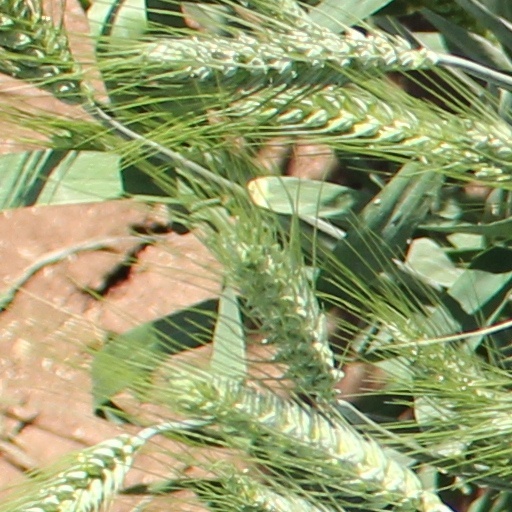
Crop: wheat